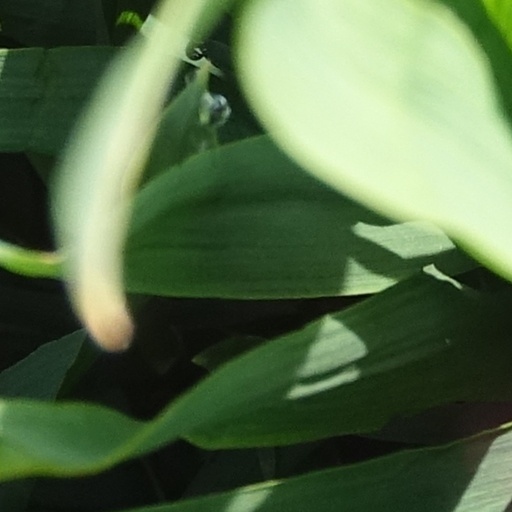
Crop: wheat